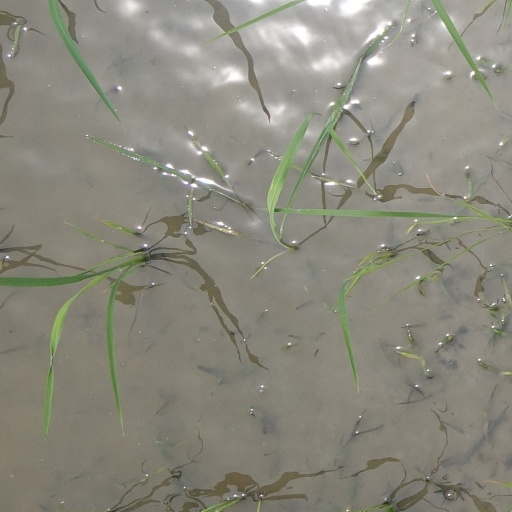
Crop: rice